Monarchies in the Americas

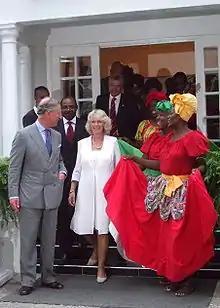
Charles III (far left), the then heir to the Jamaican throne, and his wife, Camilla (centre), at the Half Moon Hotel, Montego Bay, 13 March 2008

The monarchy of Jamaica has its roots in the Spanish monarchy, under the authority of which the islands were first colonised in the late 16th century, and later the English and then British monarchy, as a Crown colony. On 6 August 1962, the country gained independence from the United Kingdom, retaining the then reigning monarch, Elizabeth II, as monarch of the newly created monarchy of Jamaica. The monarch is represented in the country by the Governor-General of Jamaica, Sir Patrick Allen.